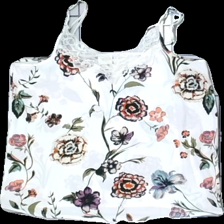
View: front
Type: Tank top
Category: Ladies
Brand: Not in the list
Brand text on label: jacqueline de yong
Colors: White, Green, Orange, Multicolor
Material: 100% polyester
Pattern: Floral print
Cut: Regular
Size: 34
Season: All
Stains: Major
Damage: fläck
Damage location: bottom center
Damage 2 location: middle left
Price range: <50
Recommended usage: Export
Description: blommigt linne med spets runt halsen, fläck längst ner